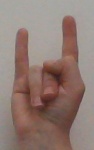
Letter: la